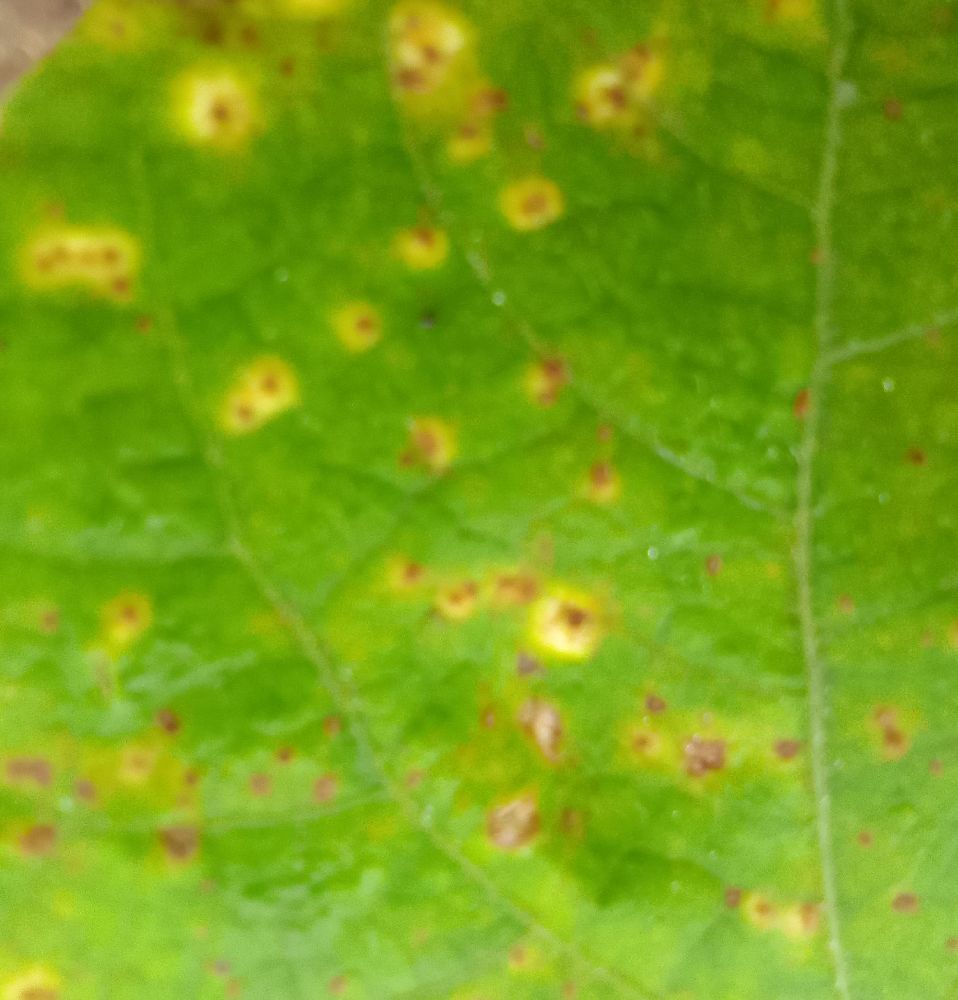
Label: rust